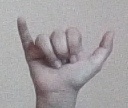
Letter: ya